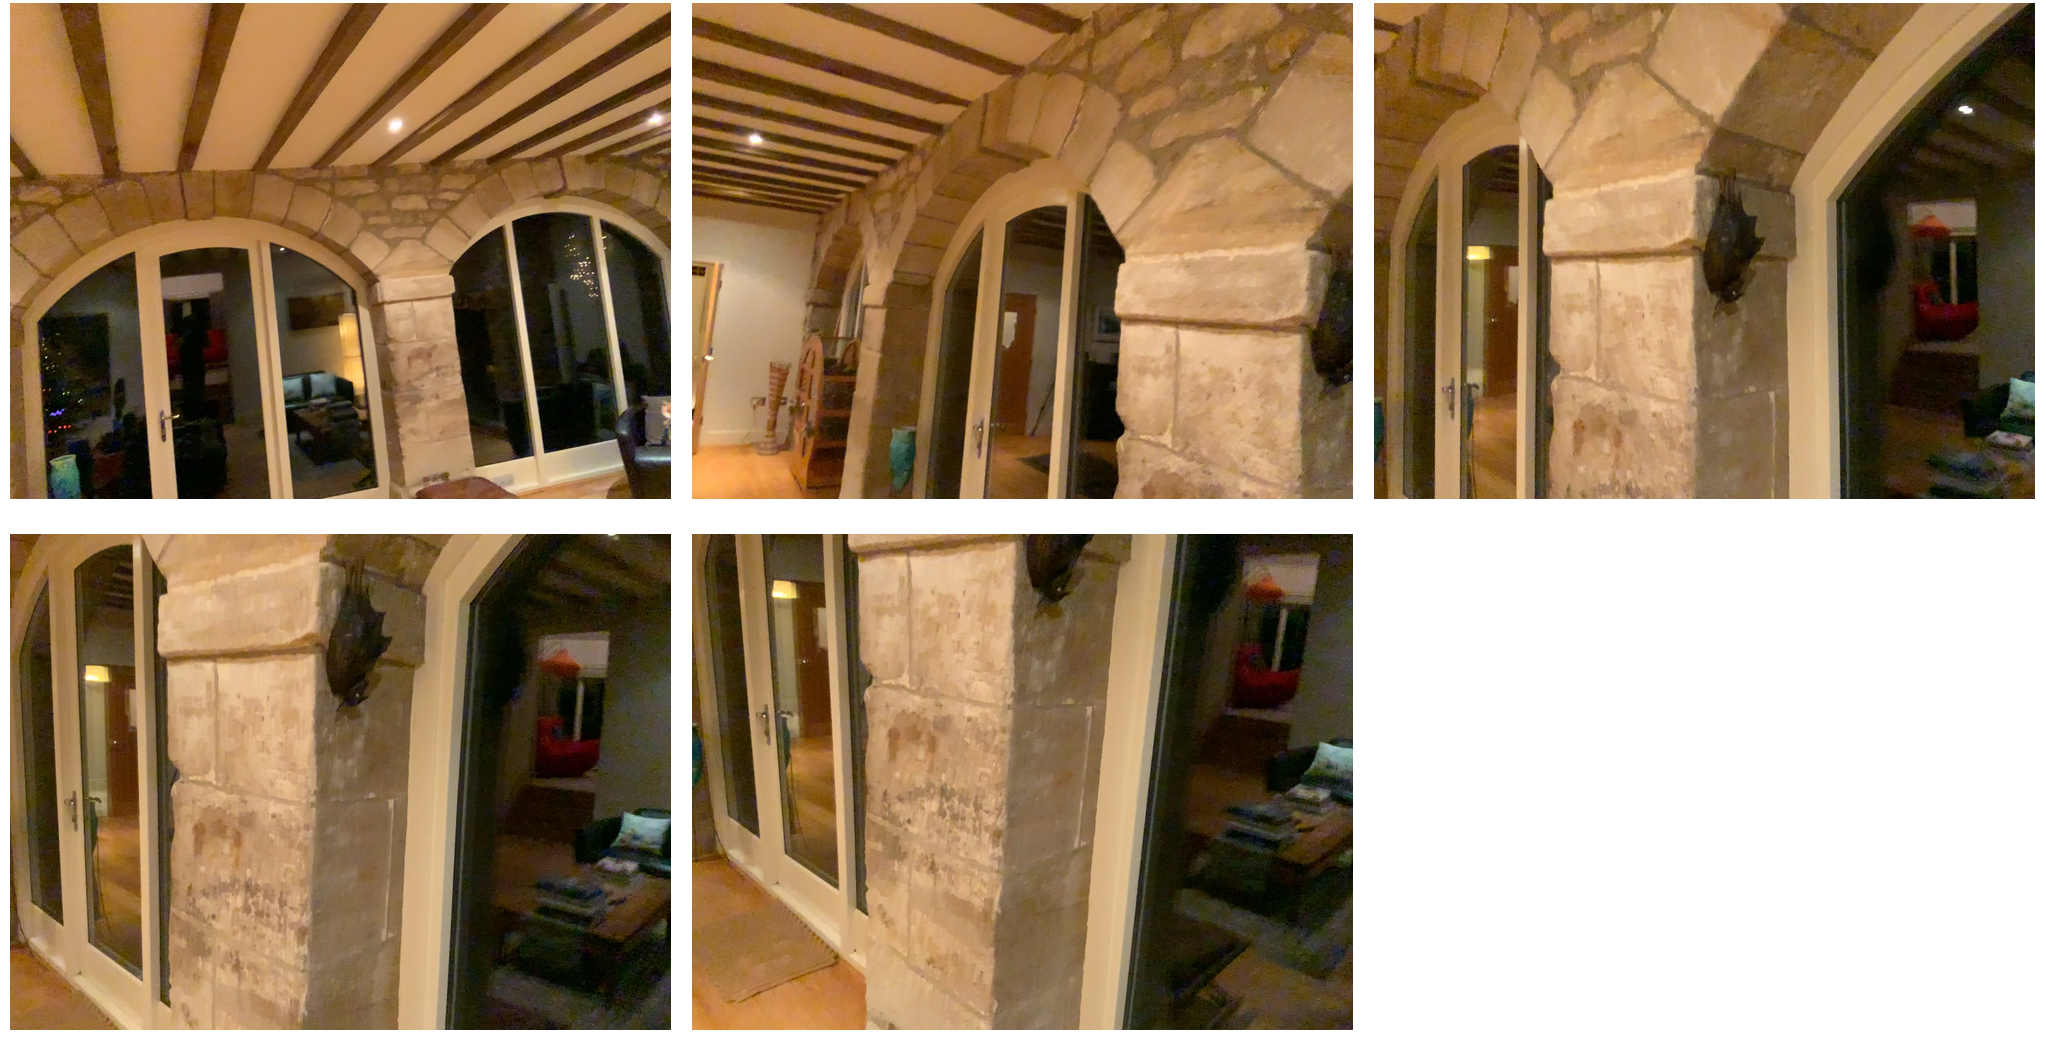Task instruction: Open the window.
Answer: {"task_instruction": "Open the window.", "nodes": ["handle", "window"], "edges": [{"functional_relationship": "openorclose", "object1": "handle", "object2": "window", "spatial_relations": ["close"], "is_touching": true}], "action_type": "rotate", "function_type": "open_close_control"}